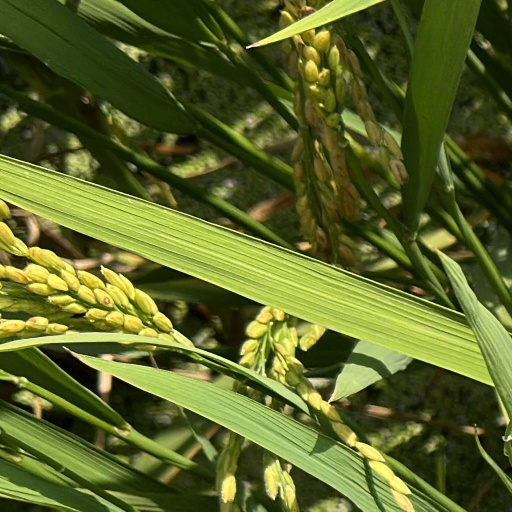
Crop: rice